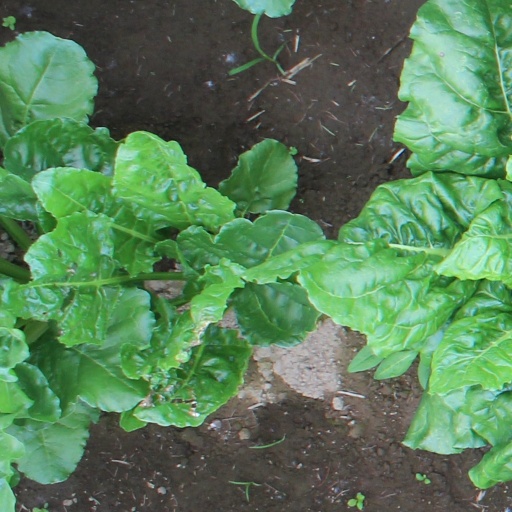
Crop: sugar beet